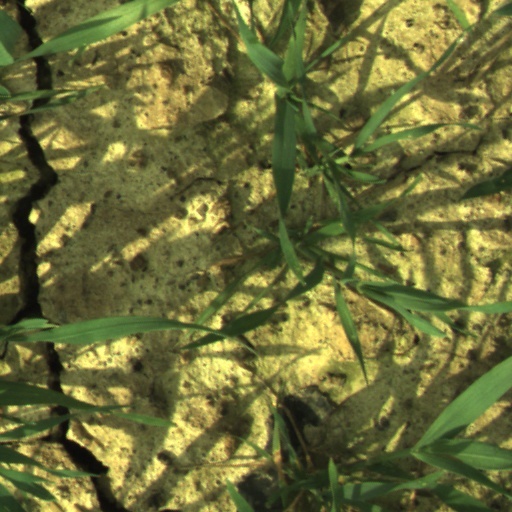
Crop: wheat